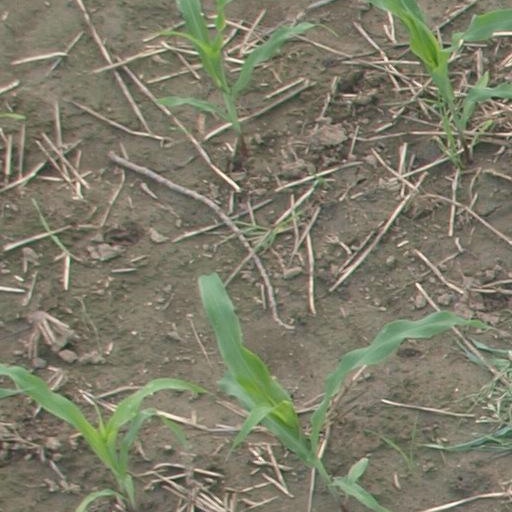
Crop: maize; corn